Dawid Kownacki

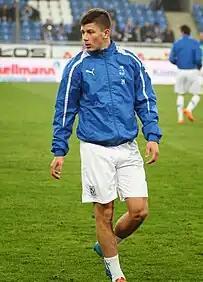
Kownacki during training with Lech Poznań

Having started out at local side GKP Gorzów Wielkopolski, Kownacki joined Lech Poznań in 2005, coming through the youth ranks and making it to the first team in December 2013. He scored his first Ekstraklasa goal in February 2014 in a 5–1 loss at Pogoń Szczecin, becoming one of only five players aged under 17 to have registered in Poland's top flight. He won his first league title the following season. In 2017 he commented: "At 16, people were calling me 'the new Lewandowski' which was tough to handle, but I changed my attitude, grew up and am now much better at not taking to heart what people say. Of course, I still have big dreams".